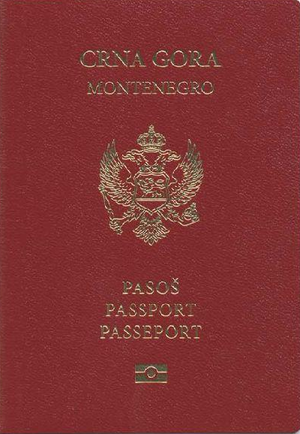
Les passeports dont le nom est indiqué en italique sont émis par des États non reconnus internationalement.
Le passeport monténégrin est un document de voyage international délivré aux ressortissants monténégrins, et qui peut aussi servir de preuve de la citoyenneté monténégrine.